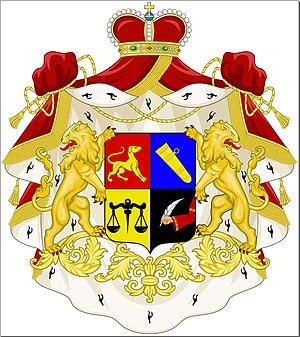
La famille Toumanichvili est une ancienne famille princière géorgienne et russe d'origine géorgienne. Selon les registres, elle est issue de l'ancienne dynastie aristocratique des Mamikonians qui remonte au IIIᵉ siècle.